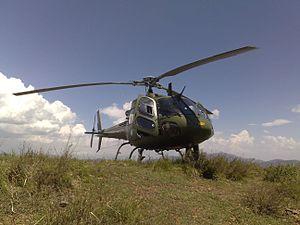
L'Aérospatiale AS350 Écureuil est un hélicoptère léger polyvalent développé par Aérospatiale, puis produit par Eurocopter depuis janvier 1990 et Airbus Helicopters à partir de janvier 2014 sous le nom H125.